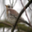
Label: bird